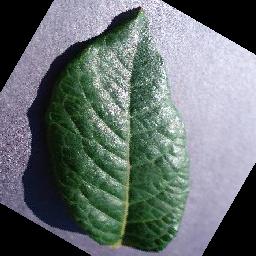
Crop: blueberry
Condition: healthy